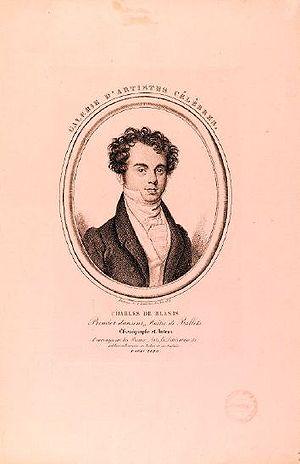
Carlo Blasis est un danseur, chorégraphe et théoricien de la danse italien né à Naples le 4 novembre 1797 et mort à Cernobbio le 15 janvier 1878.